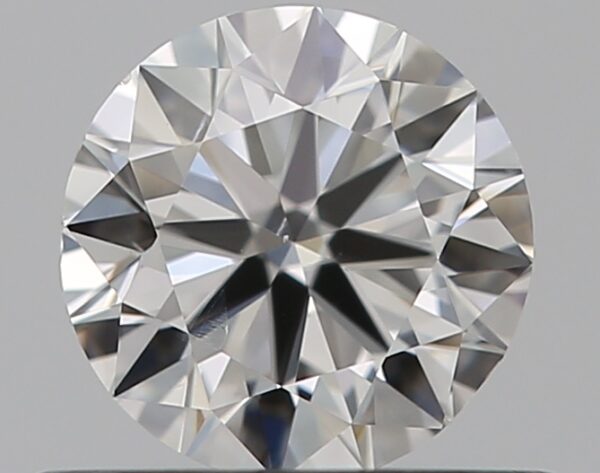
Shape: round
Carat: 0.5
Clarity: SI2
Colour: F
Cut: VG
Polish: EX
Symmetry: VG
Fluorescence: N
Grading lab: GIA
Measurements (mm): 4.99 x 5.06 x 3.09